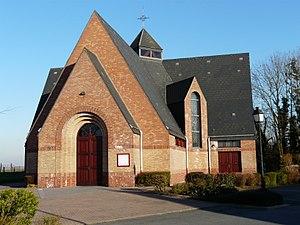
L'église de Raillencourt
Raillencourt-Sainte-Olle est une commune française située dans le département du Nord, en région Hauts-de-France.